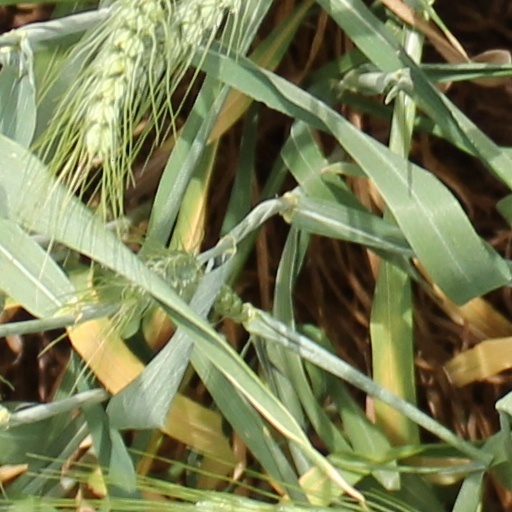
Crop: wheat